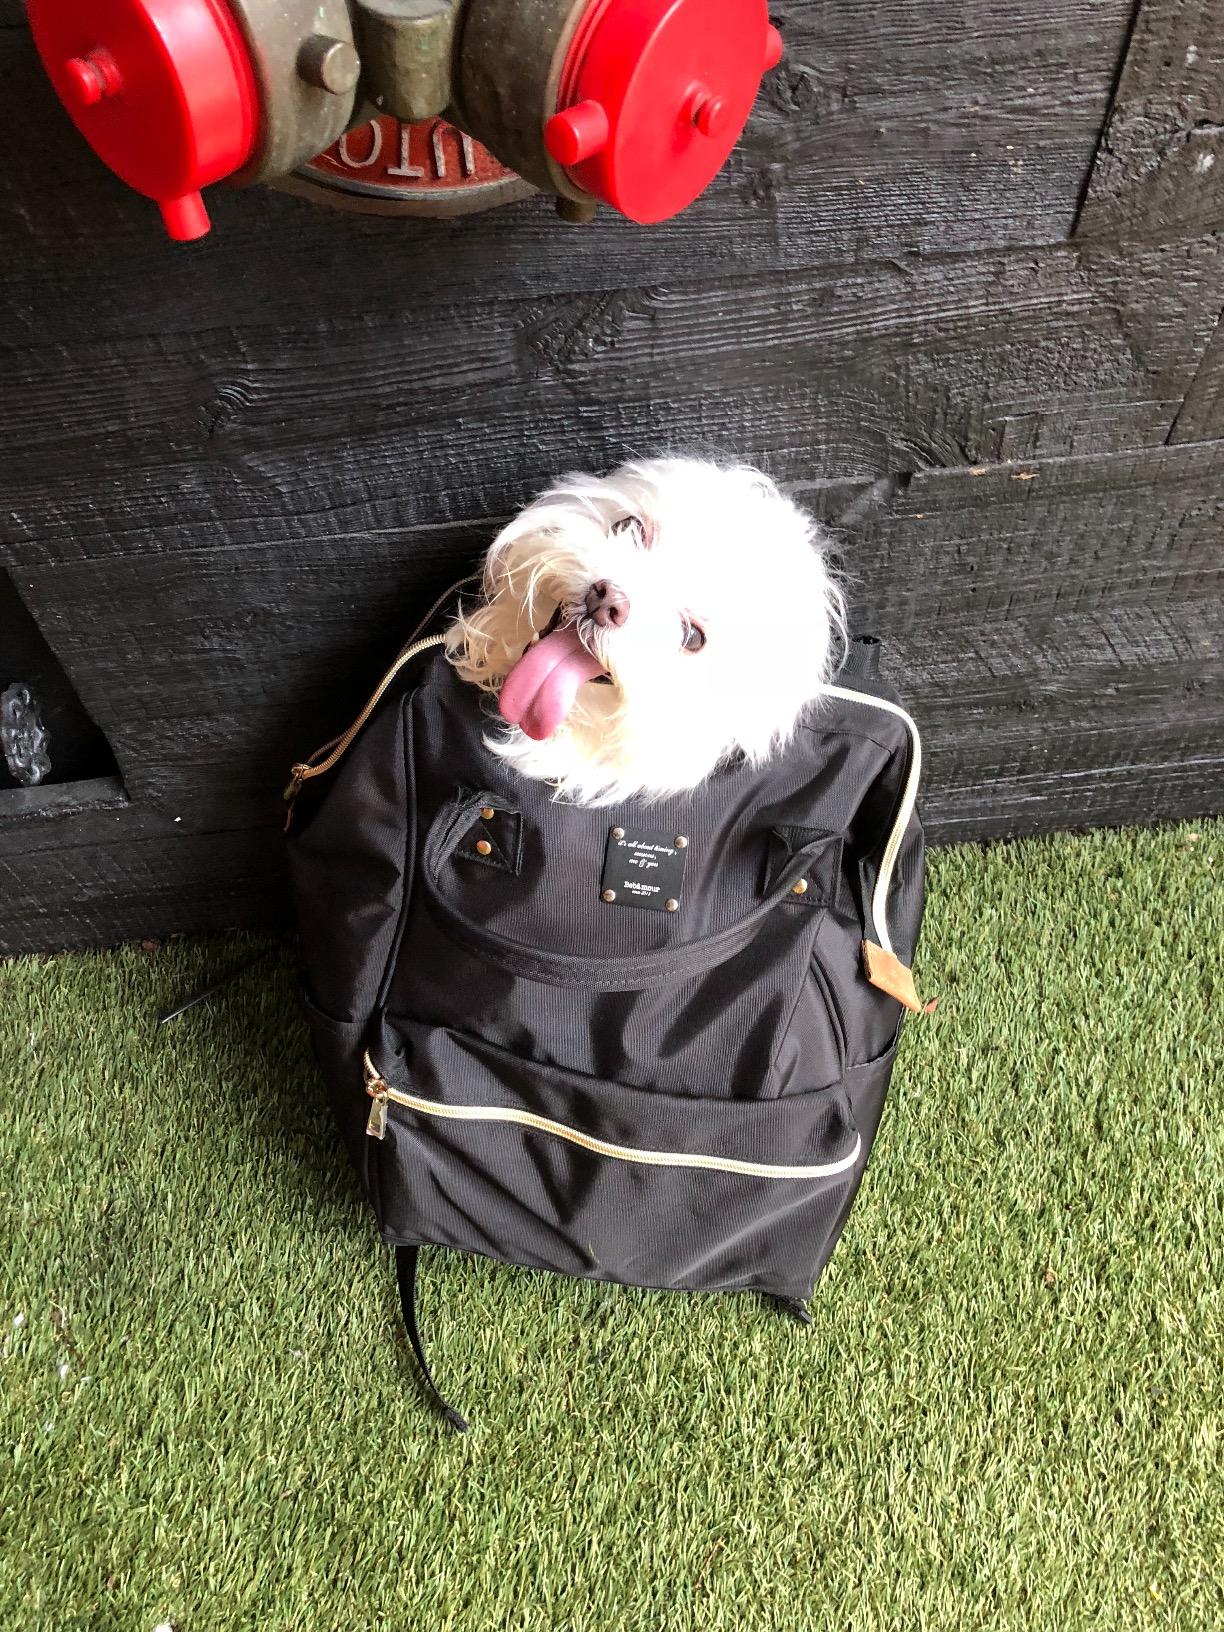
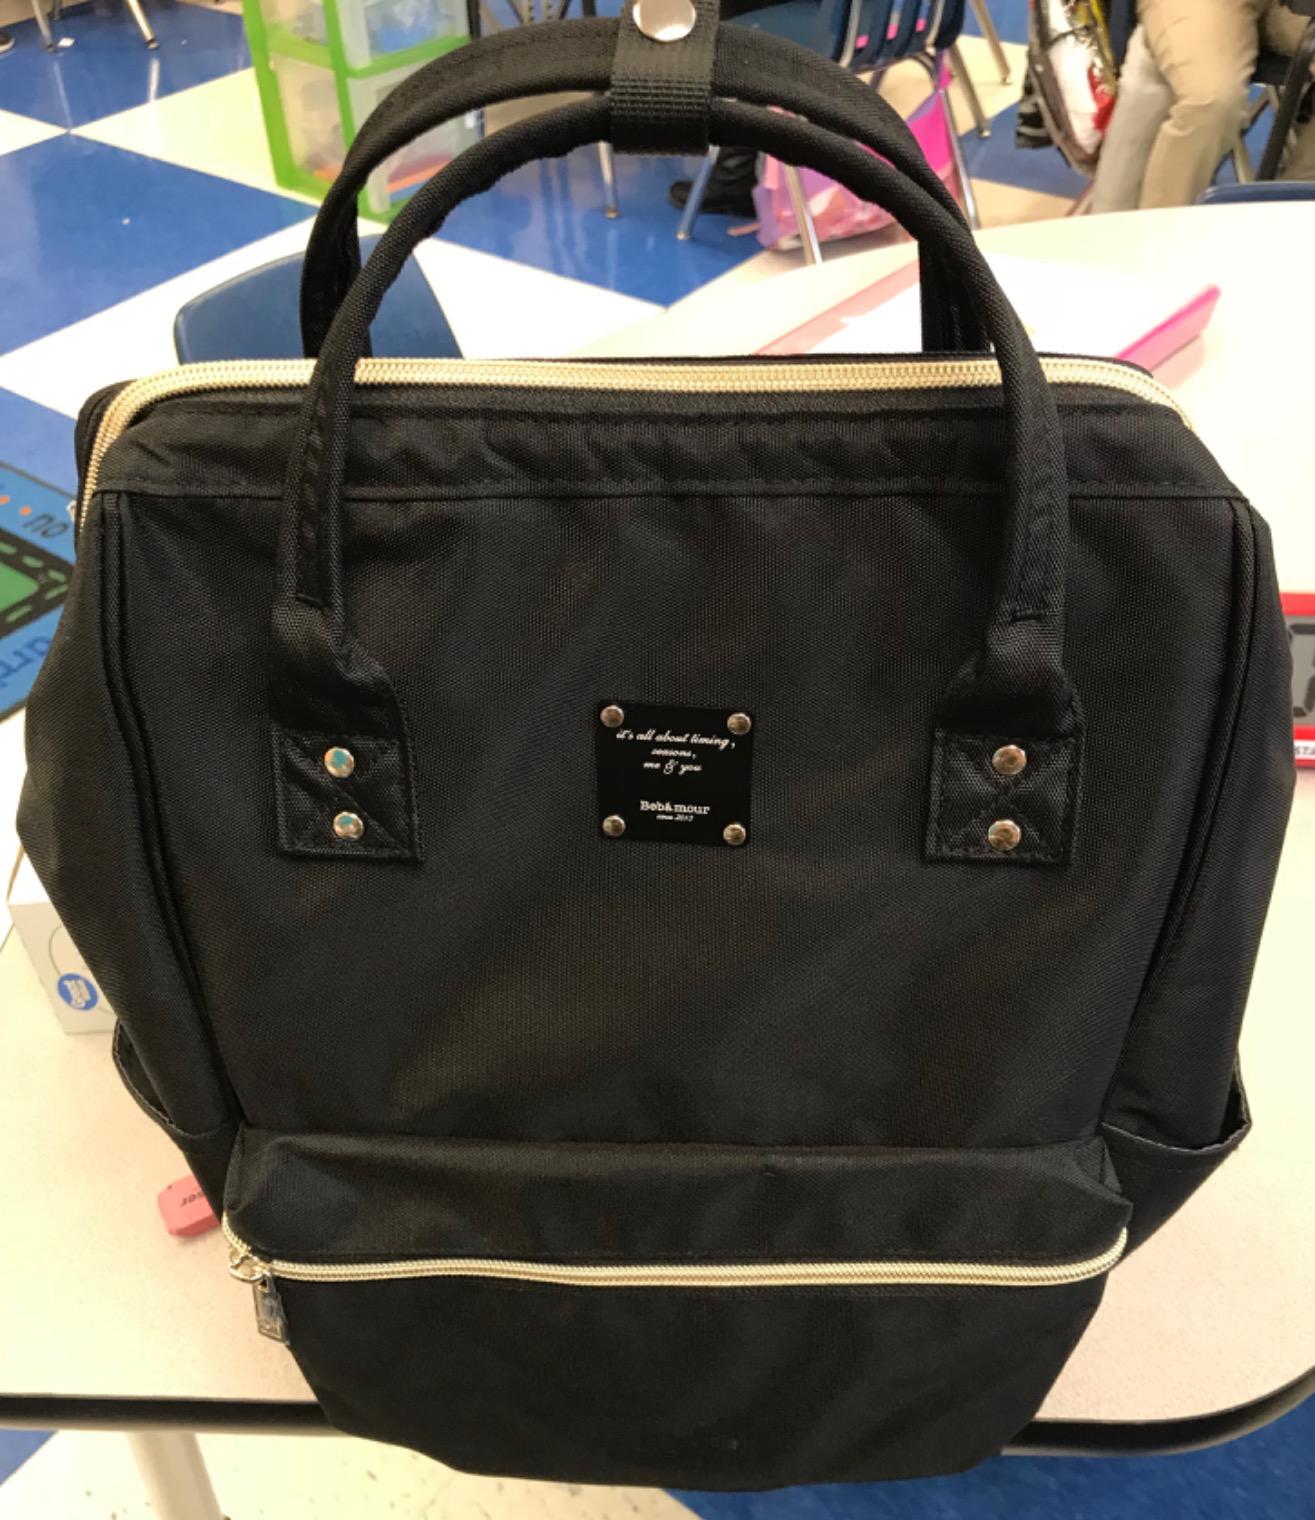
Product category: bag
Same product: yes